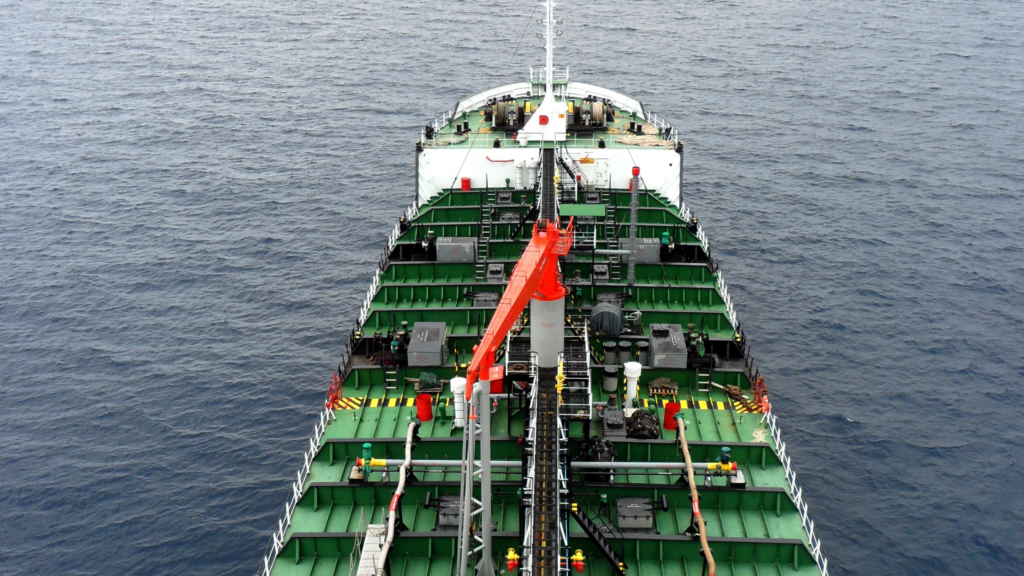
Vehicle type: Ships